Gentlemen Marry Brunettes

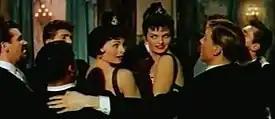
Jeanne Crain and Jane Russell in scene from film's trailer.

Bonnie and Connie Jones, played by Jane Russell and Jeanne Crain, are two sisters that live in New York working on Broadway. They are known as the second generation of the Jones sisters, taking the name after their mother, Mitzi Jones, who also performed popularly with her sister, Mimi Jones.